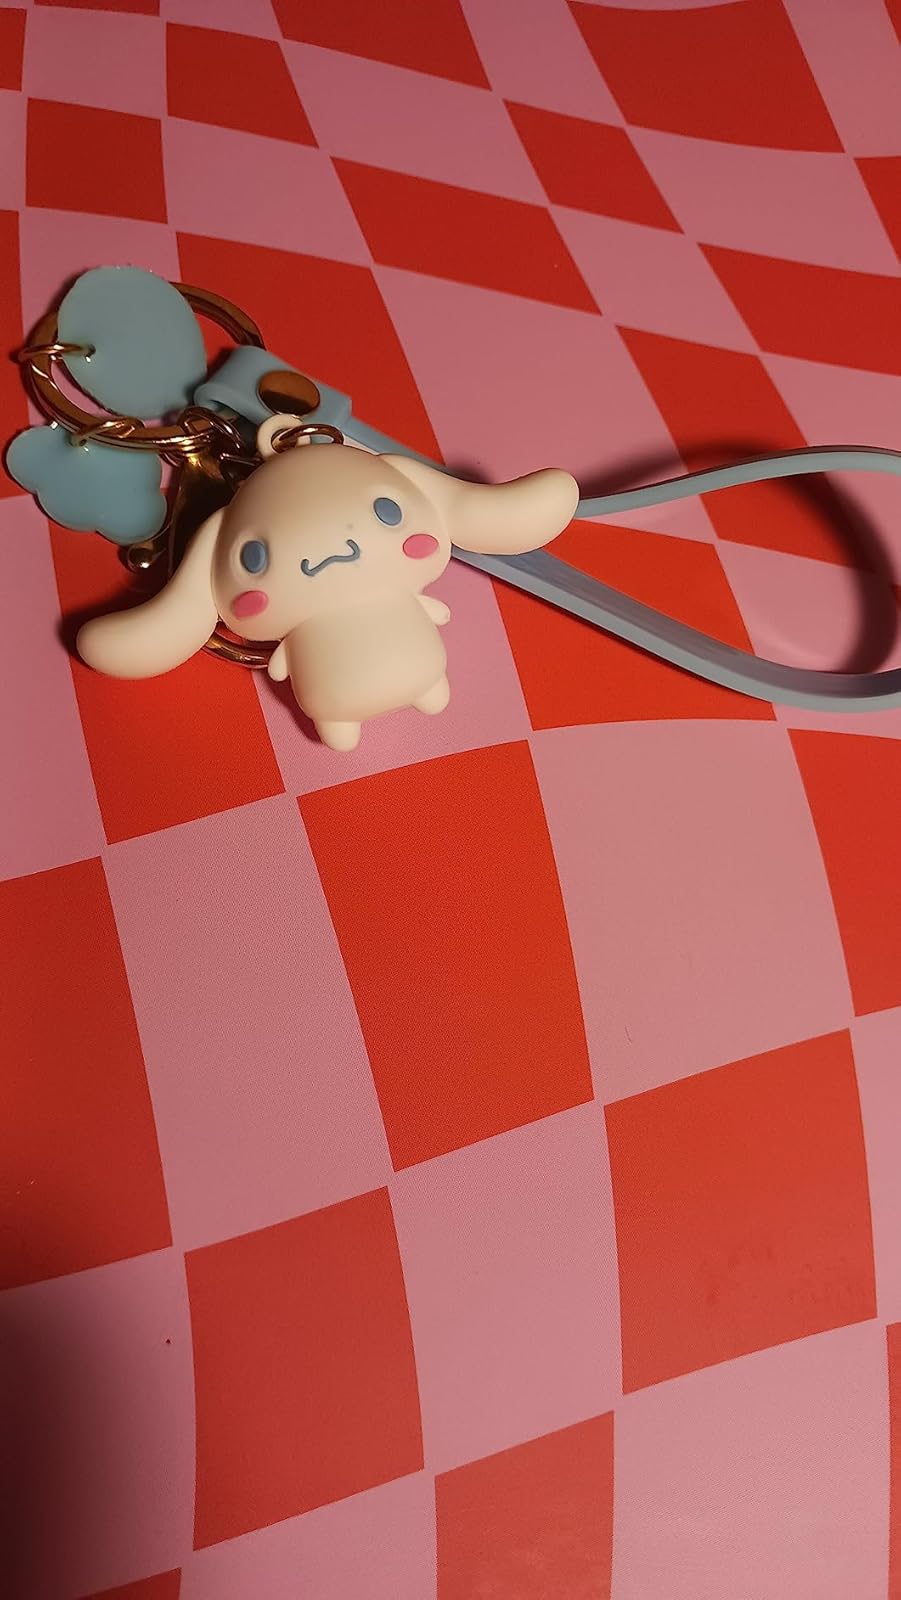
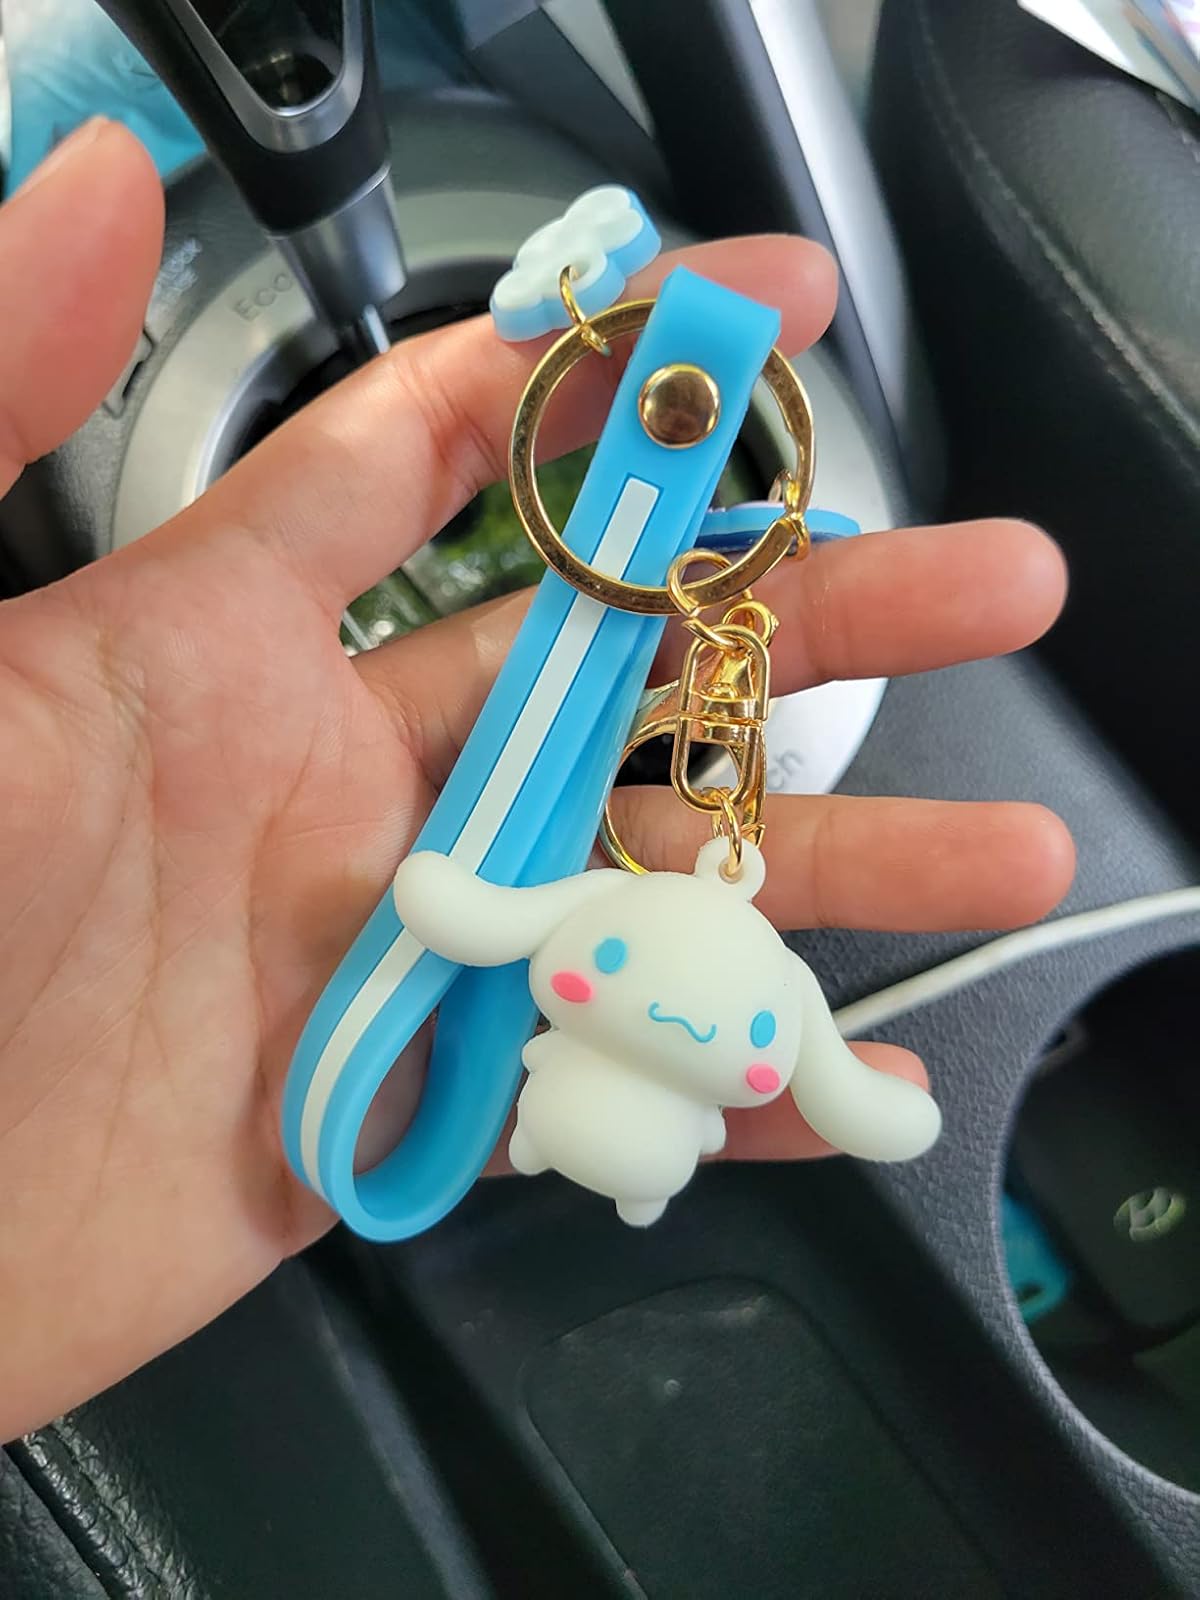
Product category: accessories_keychain
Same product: yes